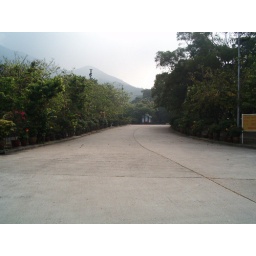
One of the many plant and tree lined paths in and around the Po Lin Monastery